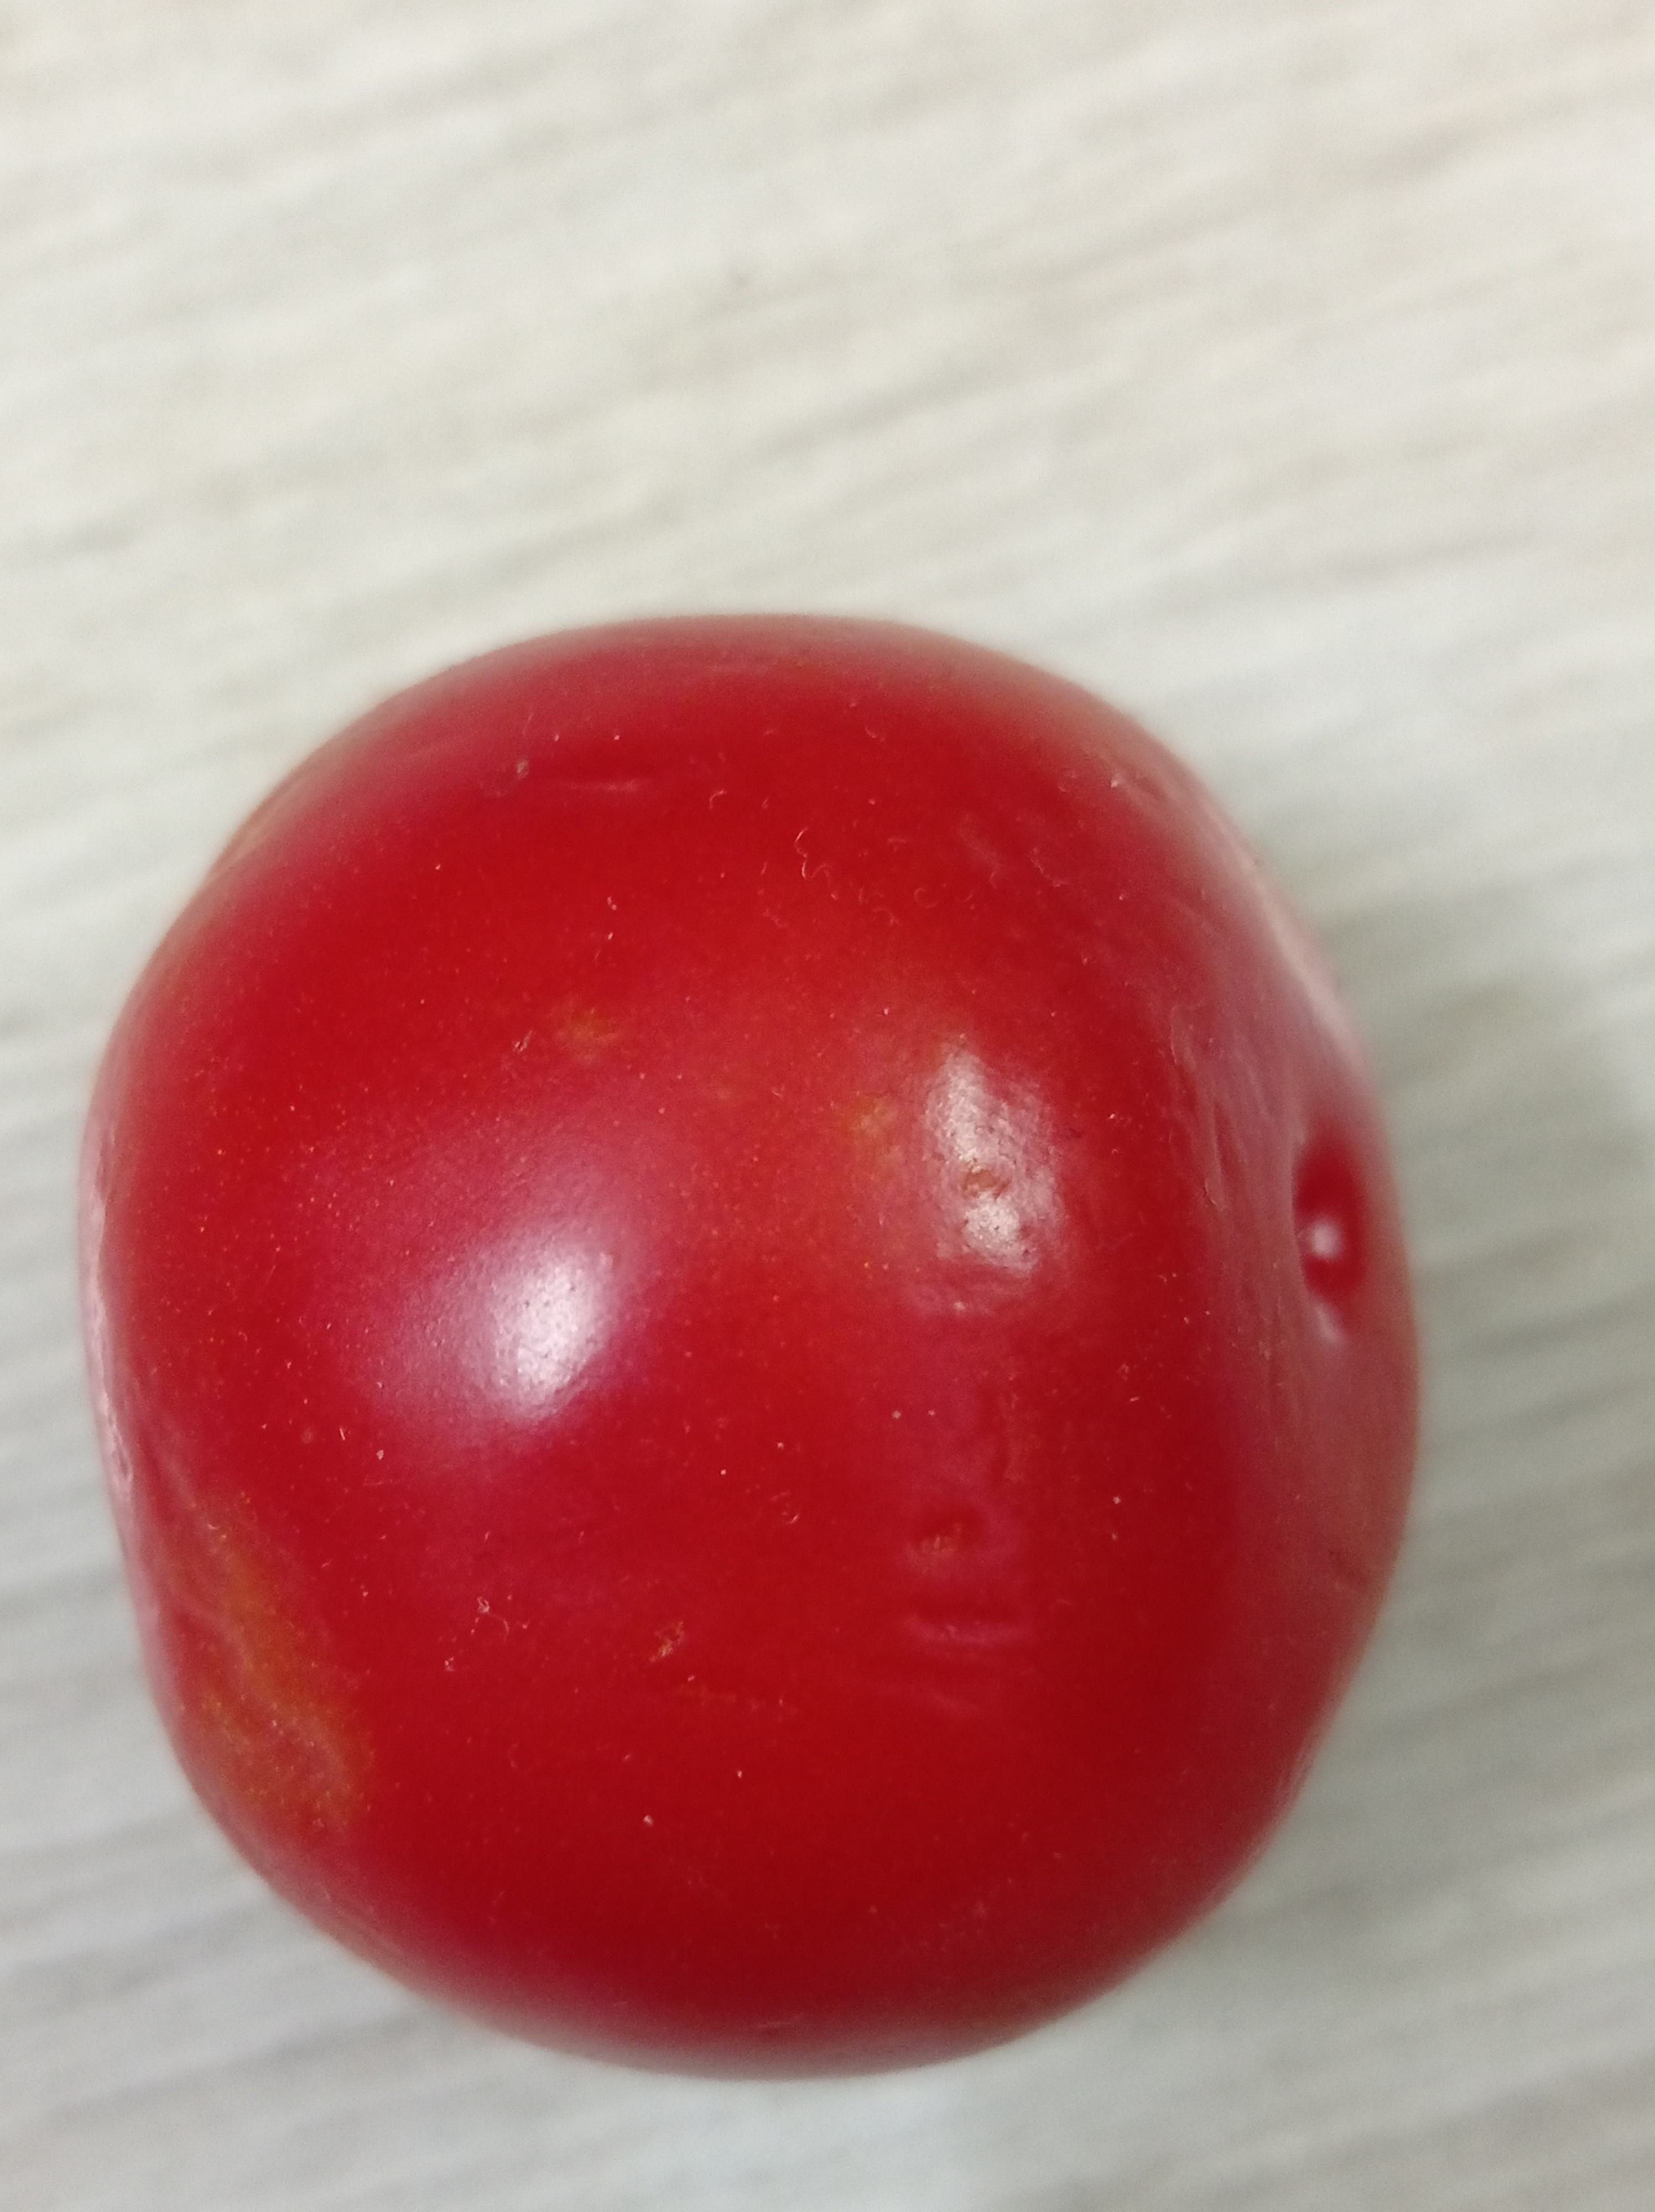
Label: Fresh